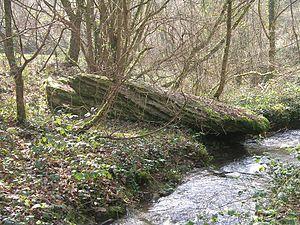
Menhir renversé à Culey-le-Patry, Calvados au bord du ruisseau Herbion.
Le département du Calvados compte, en 2011, 132 zones naturelles d'intérêt écologique, faunistique et floristique de type I.
Cet article présente les sites mégalithiques du département du Calvados.
Le menhir de la Belle Roche est situé sur la commune de Culey-le-Patry au sud du hameau de la Trufaudière, en France, dans le département du Calvados.
Culey-le-Patry est une commune française, située dans le département du Calvados en région Normandie, peuplée de 357 habitants.